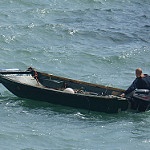
Scene: Outdoor